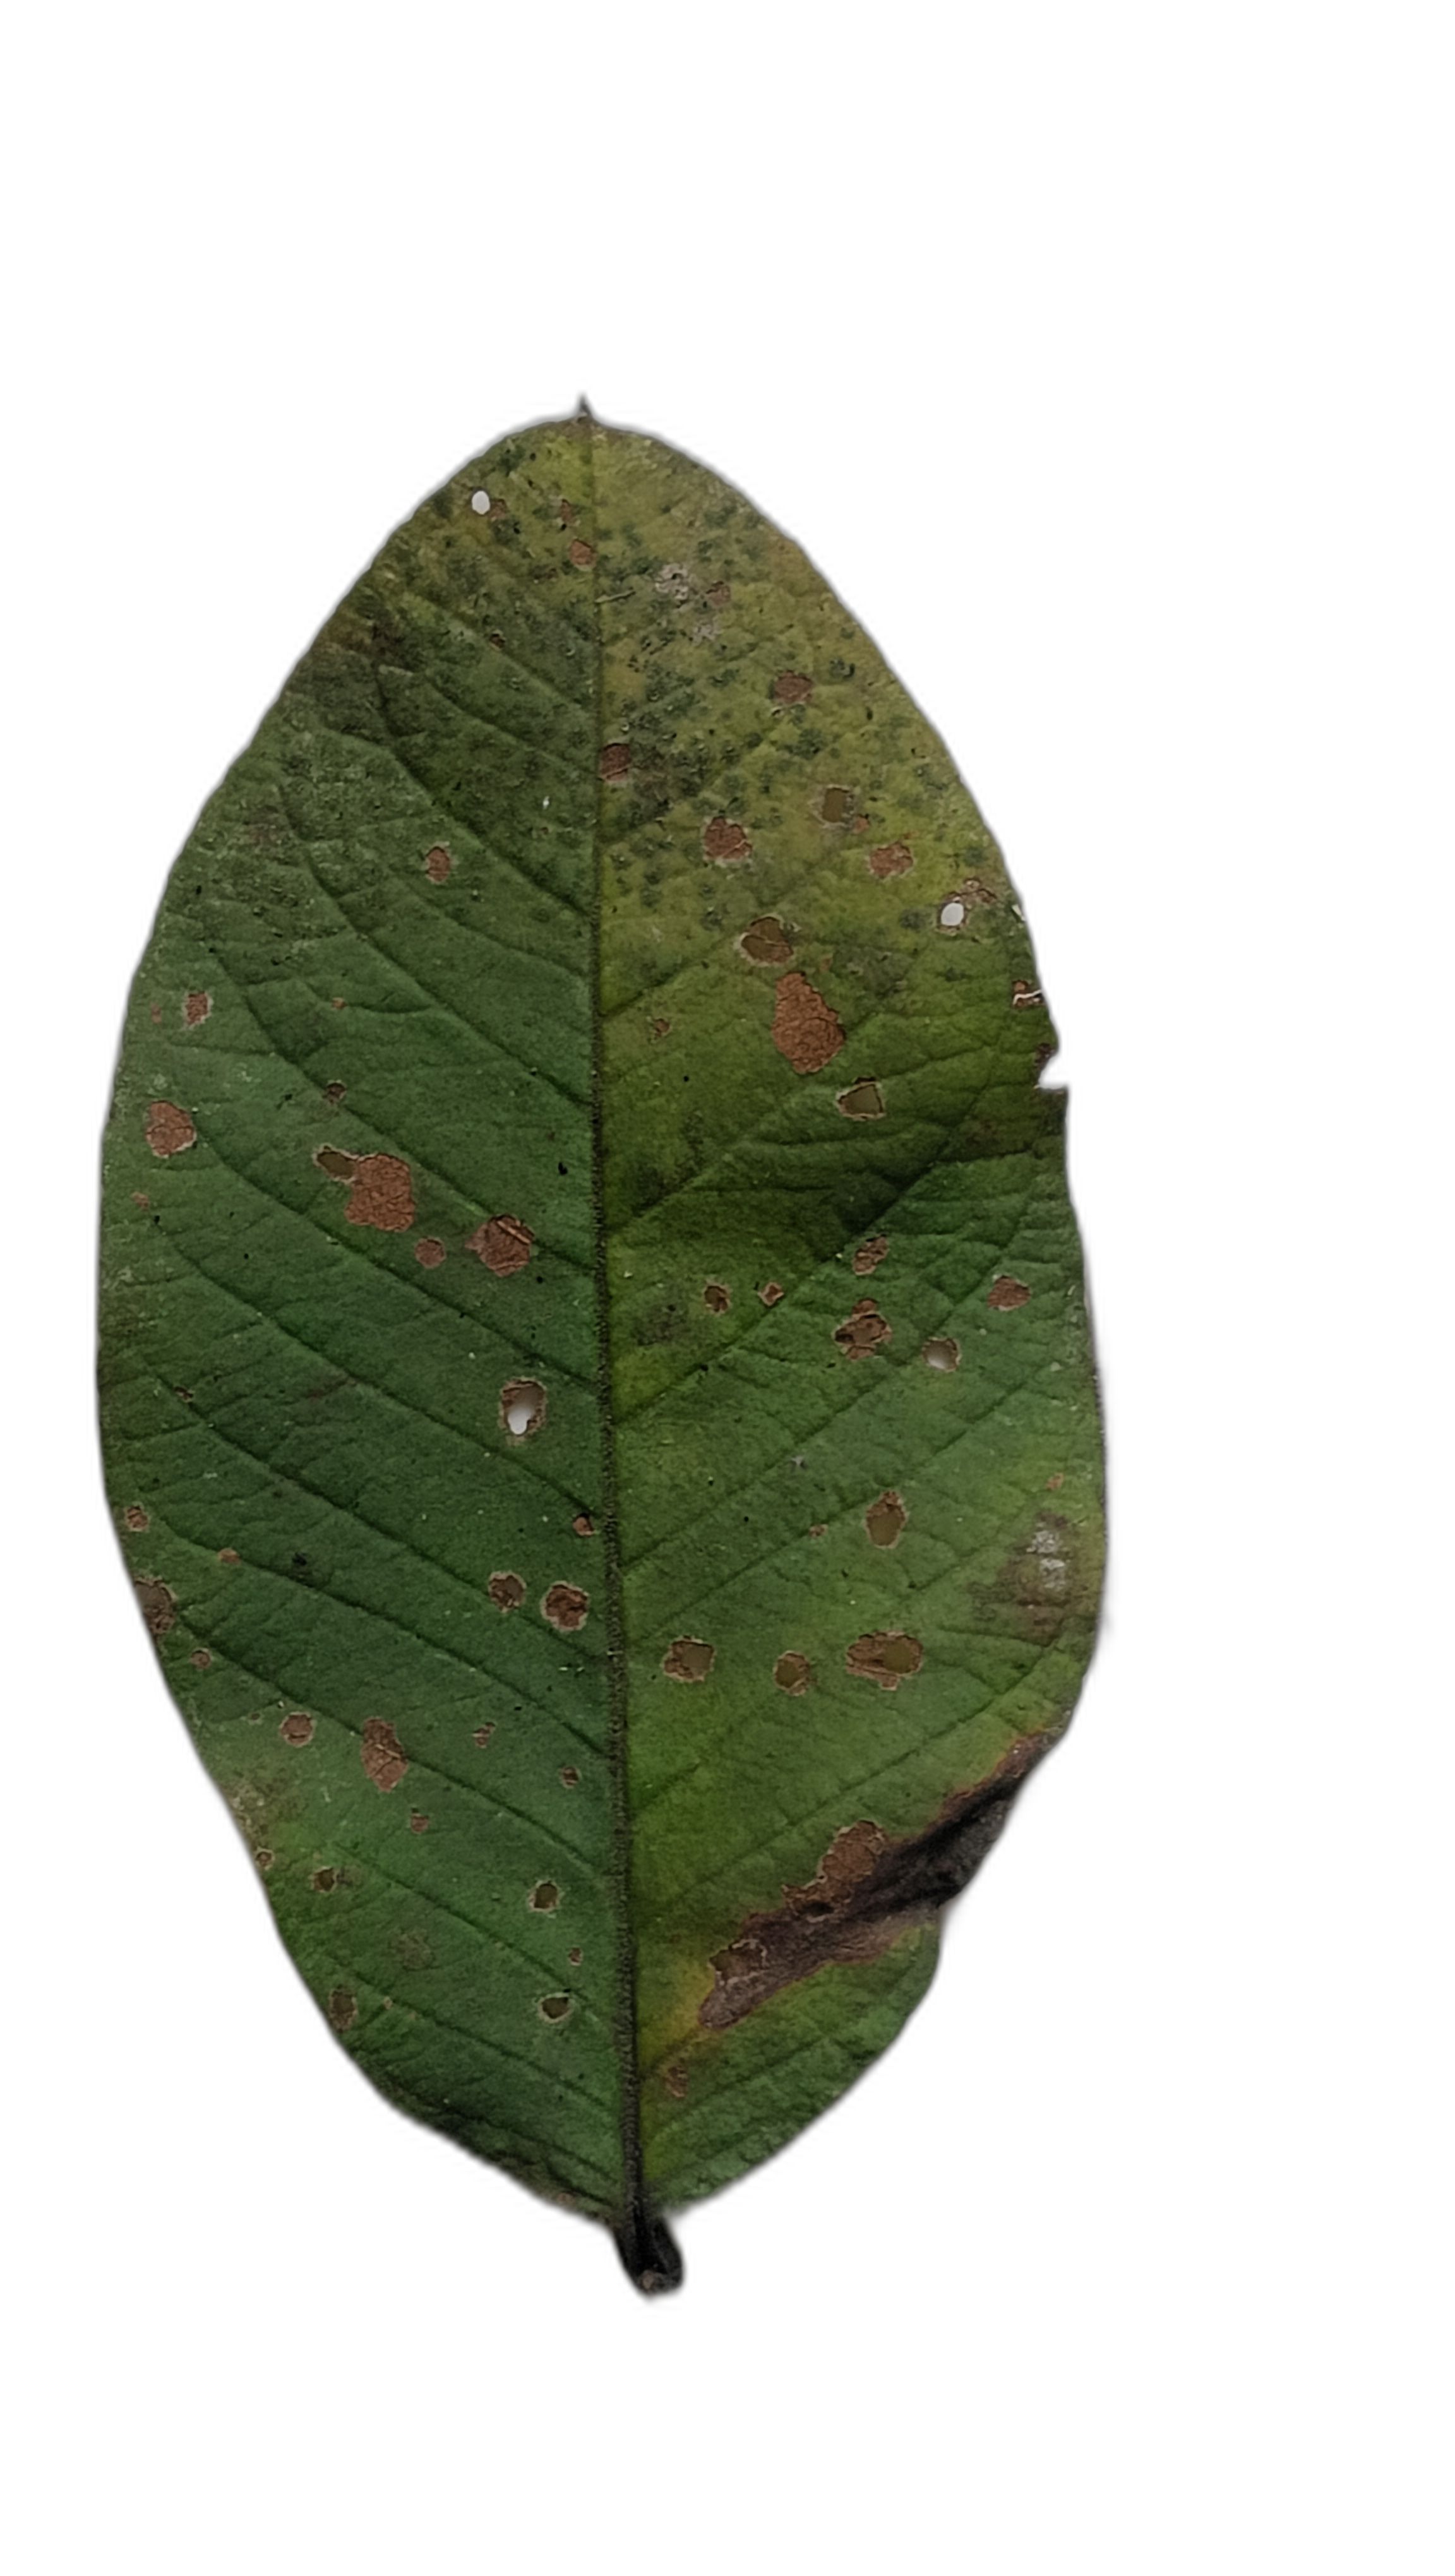
Plant part: leaf
Disease: Dot